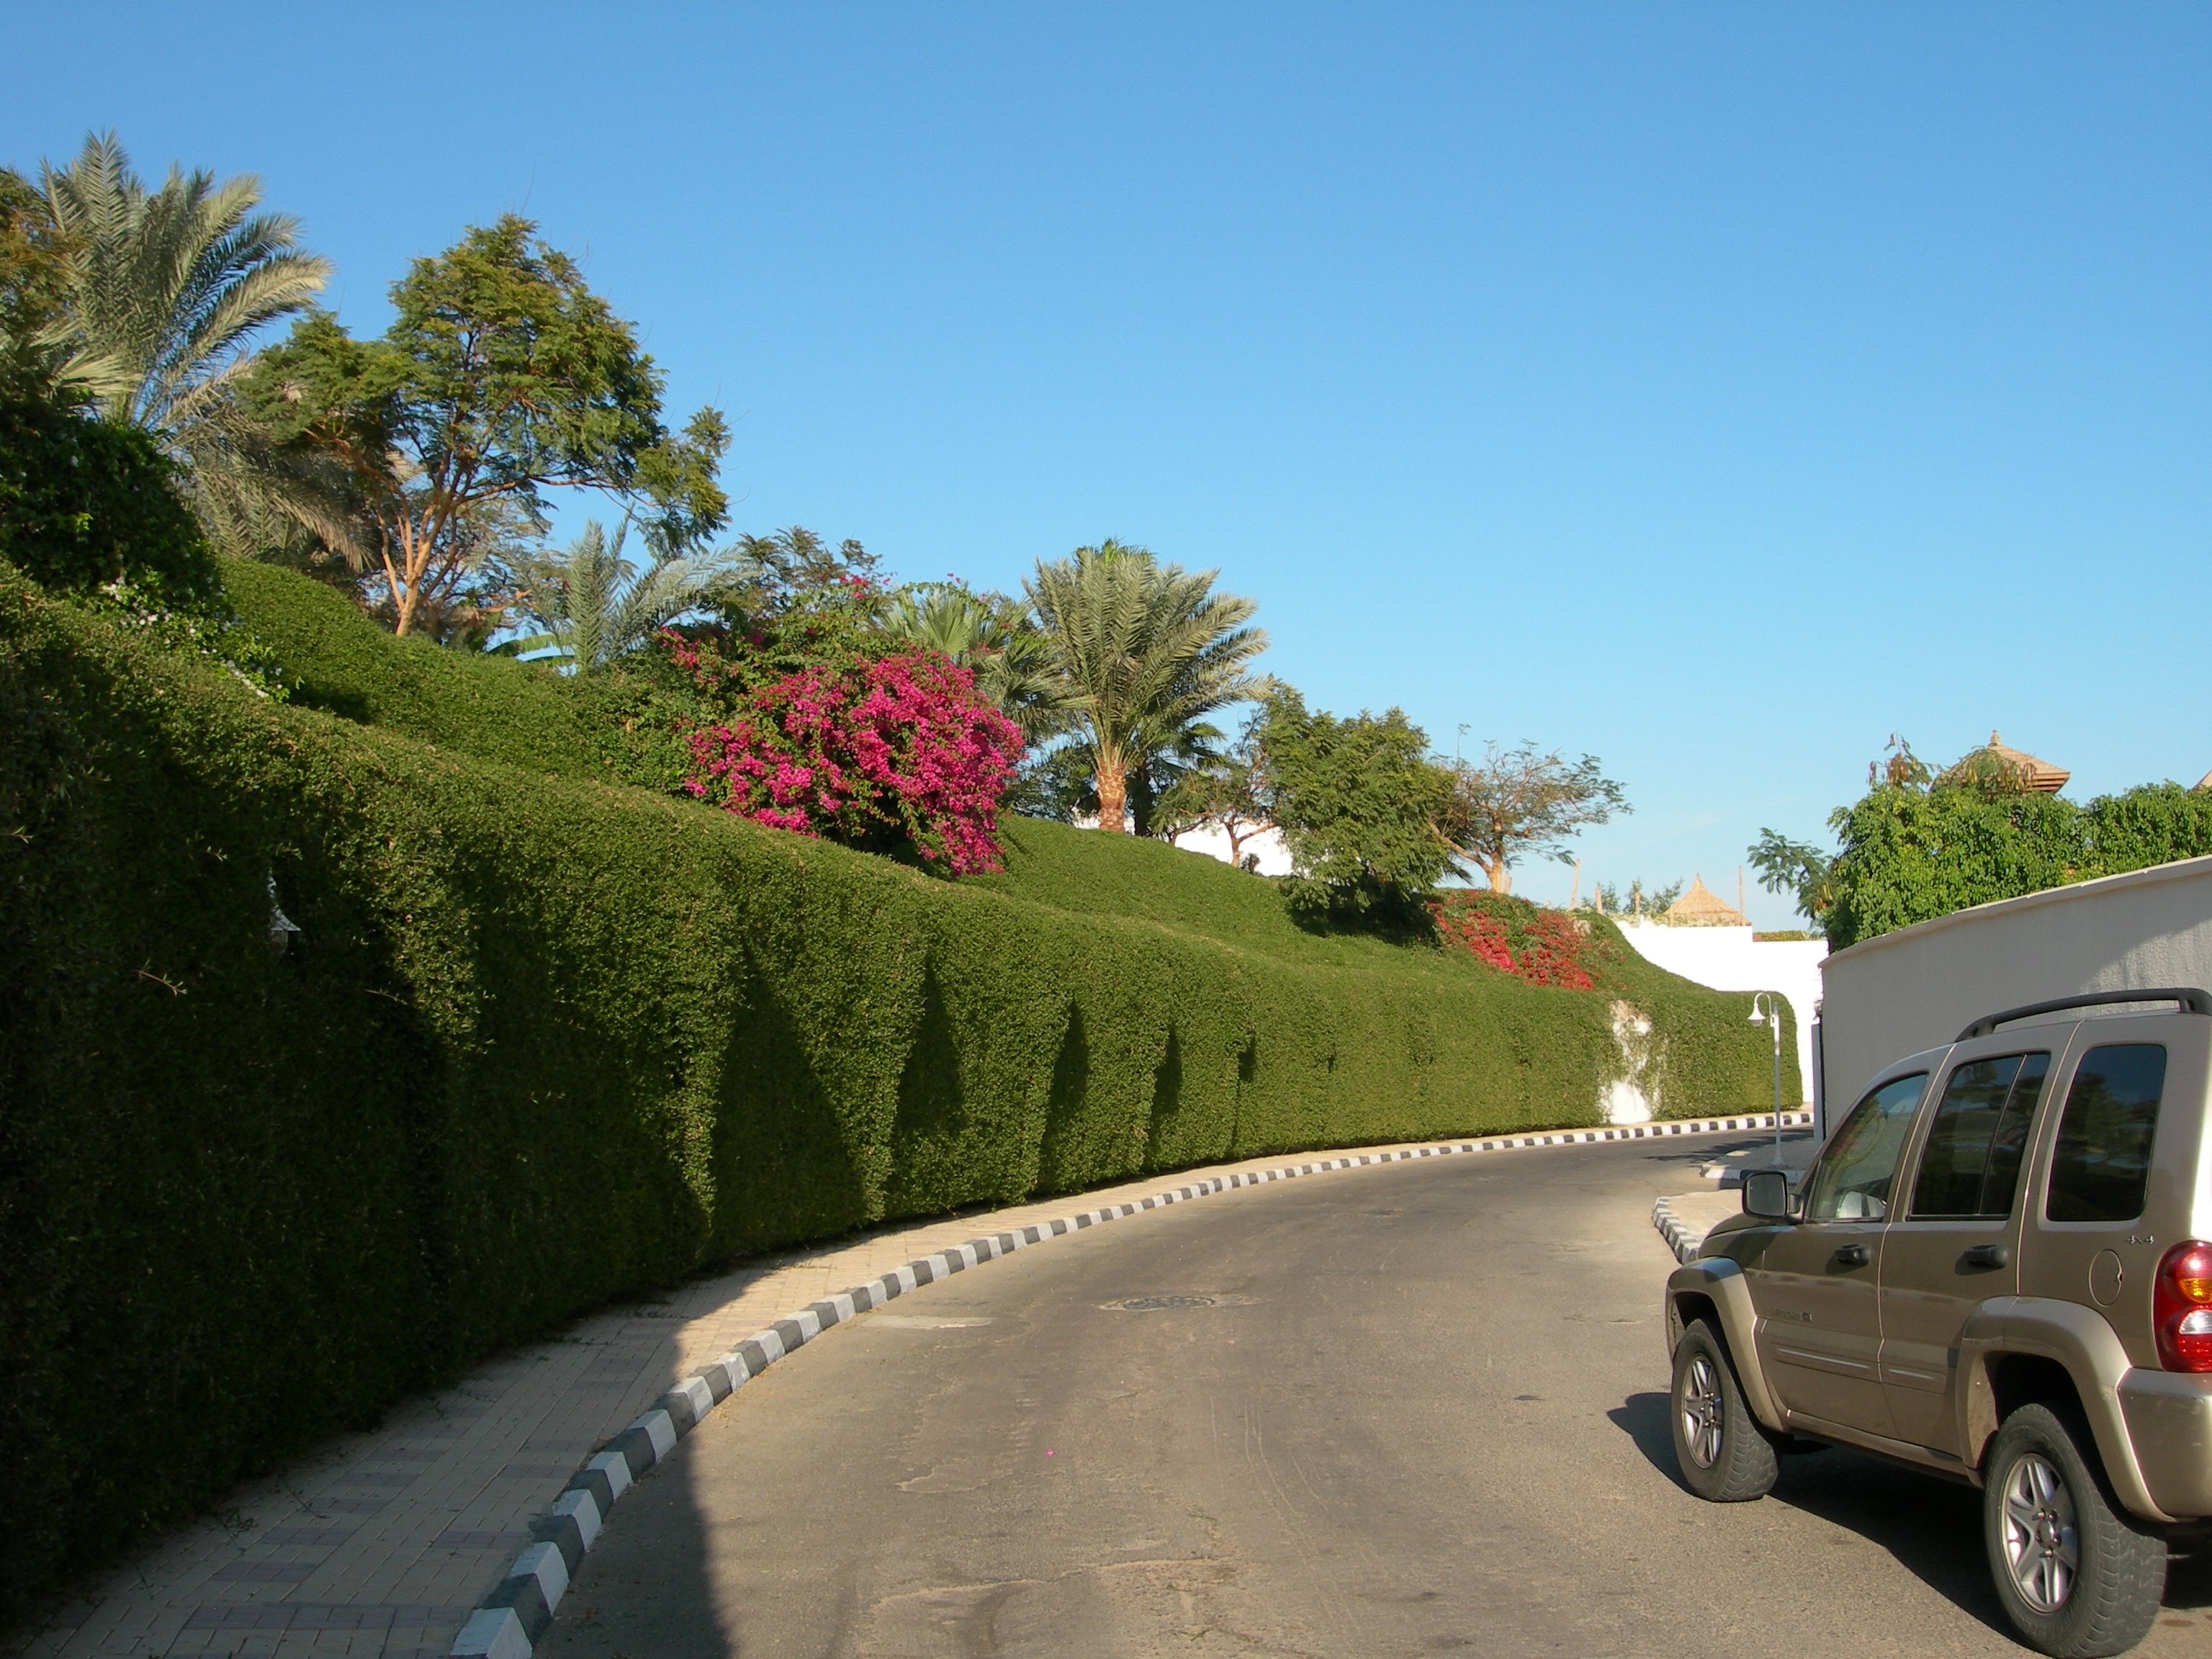
tree, lawn, flower, travel, nikon, waterway, egypt, estate